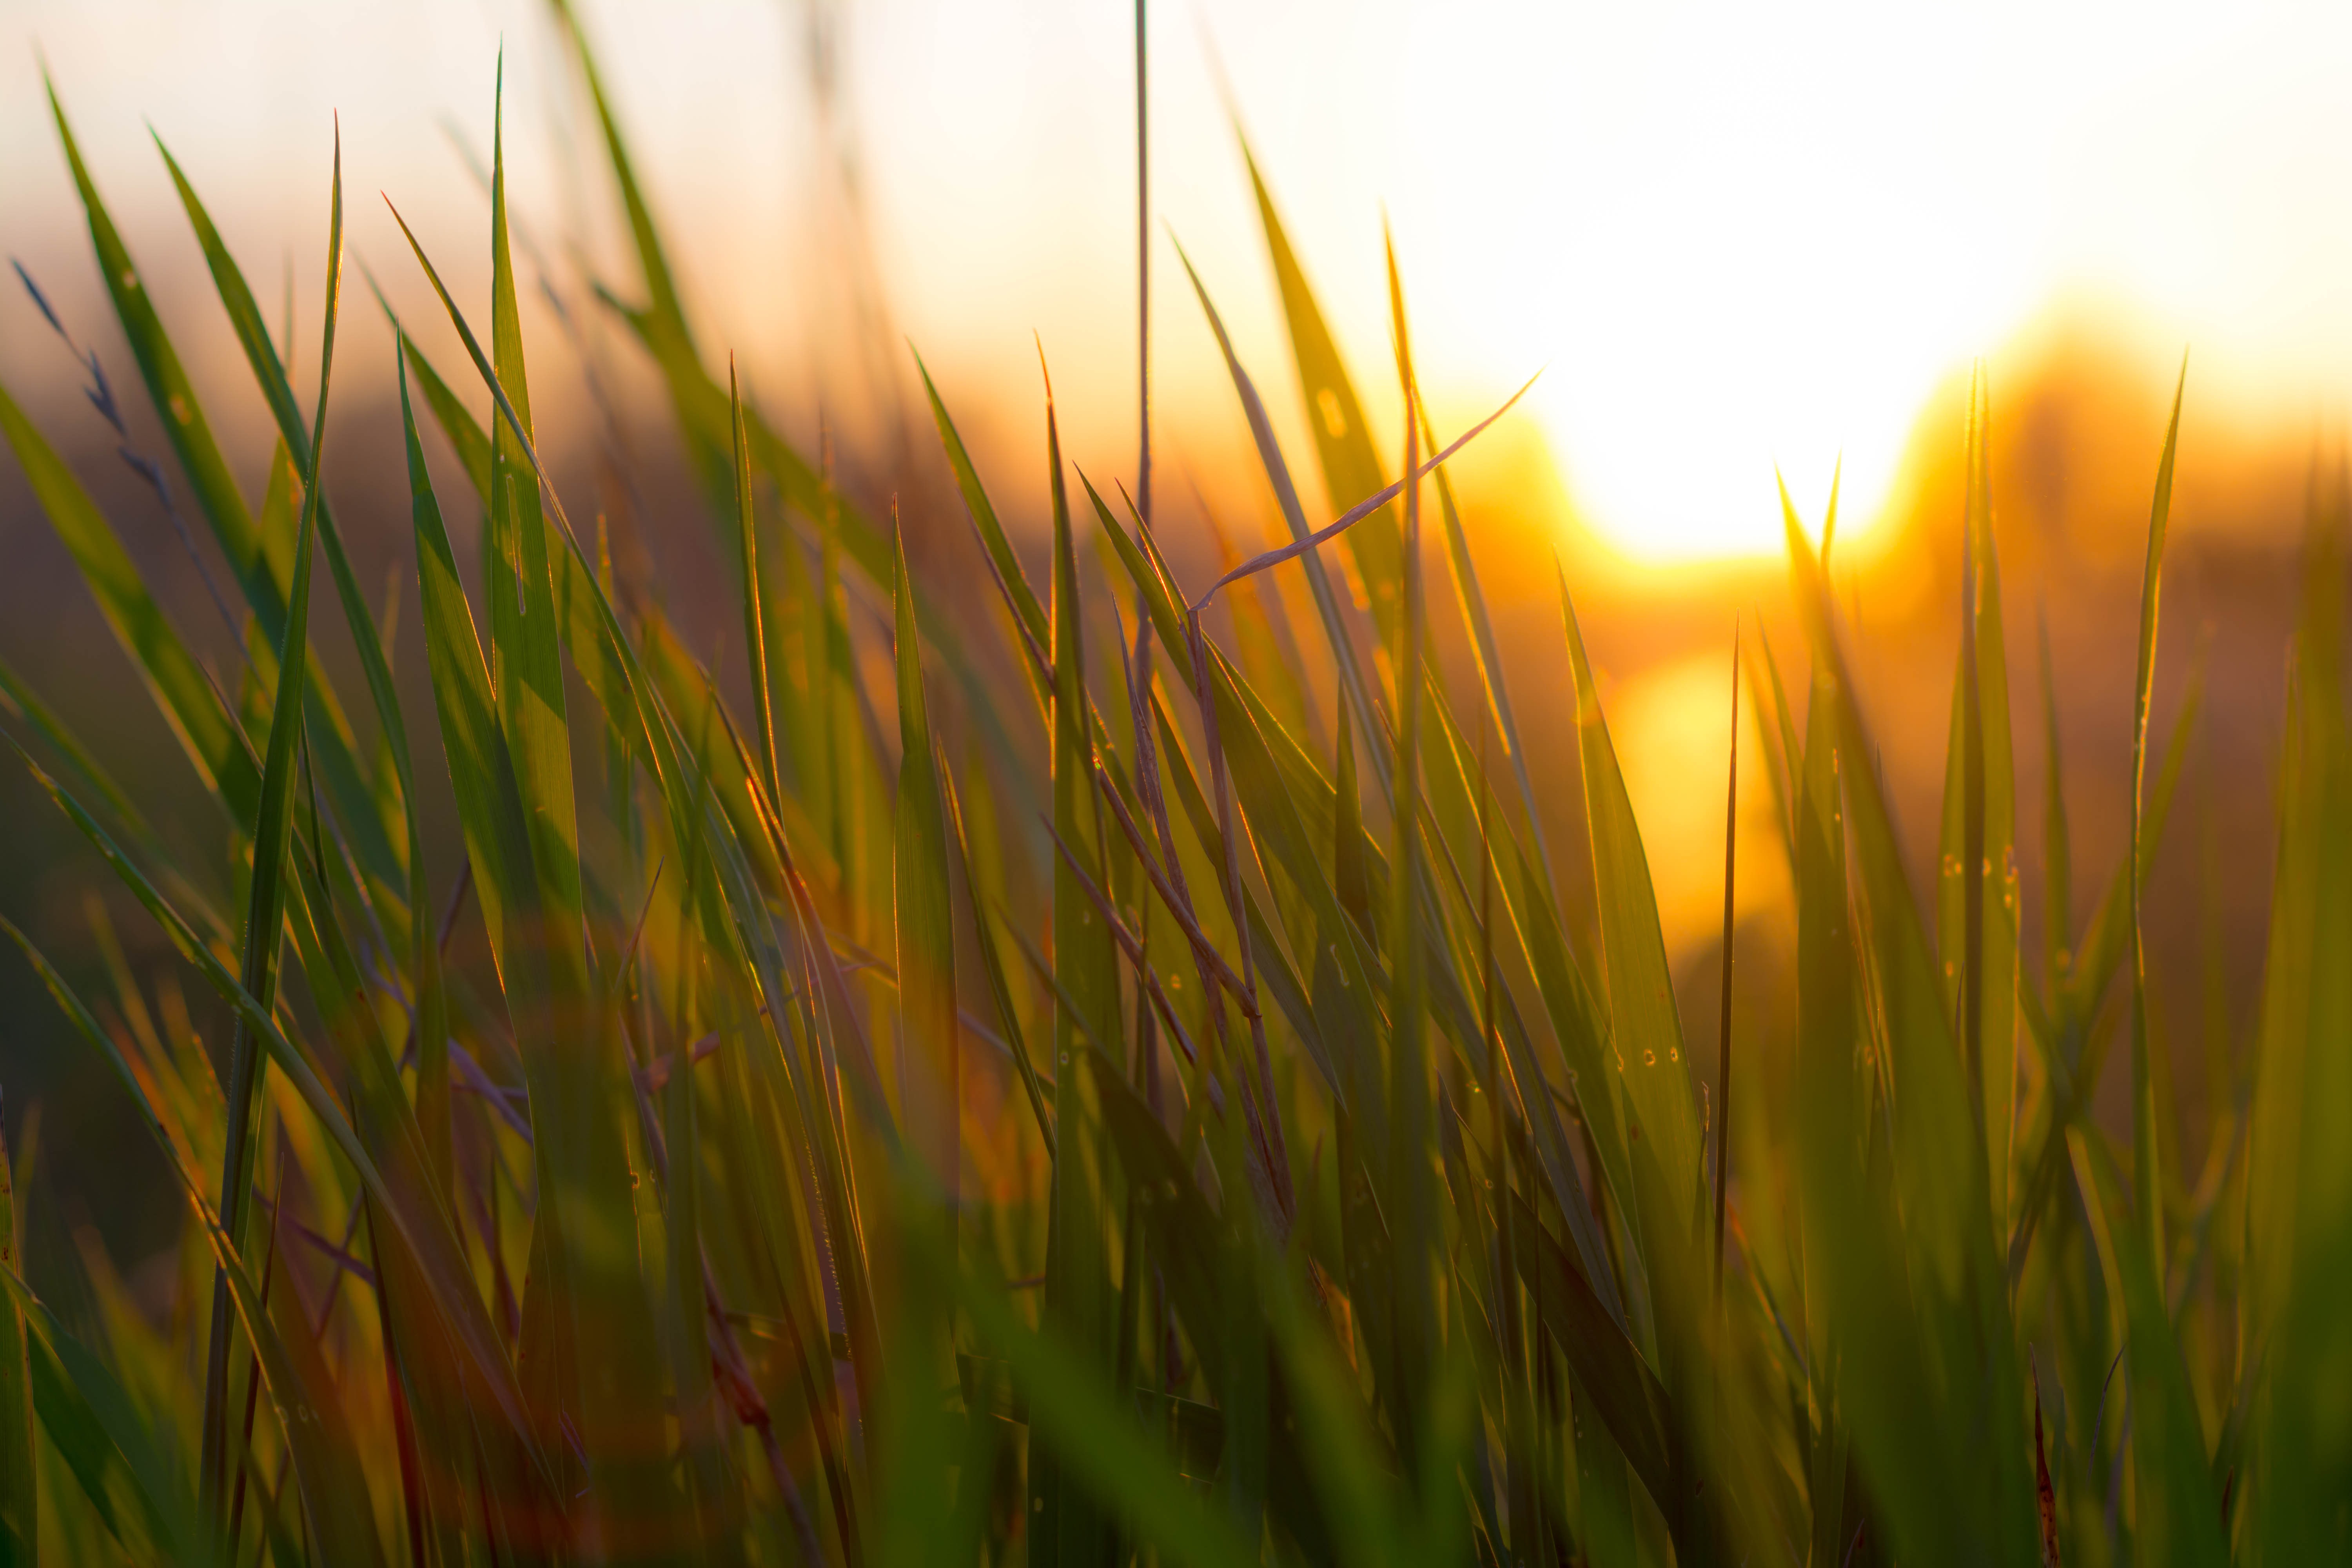
nature, grass, light, plant, sky, sunset, field, lawn, meadow, prairie, sunlight, morning, leaf, flower, green, yellow, flora, close up, grassland, green grass, macro photography, grass family, plant stem